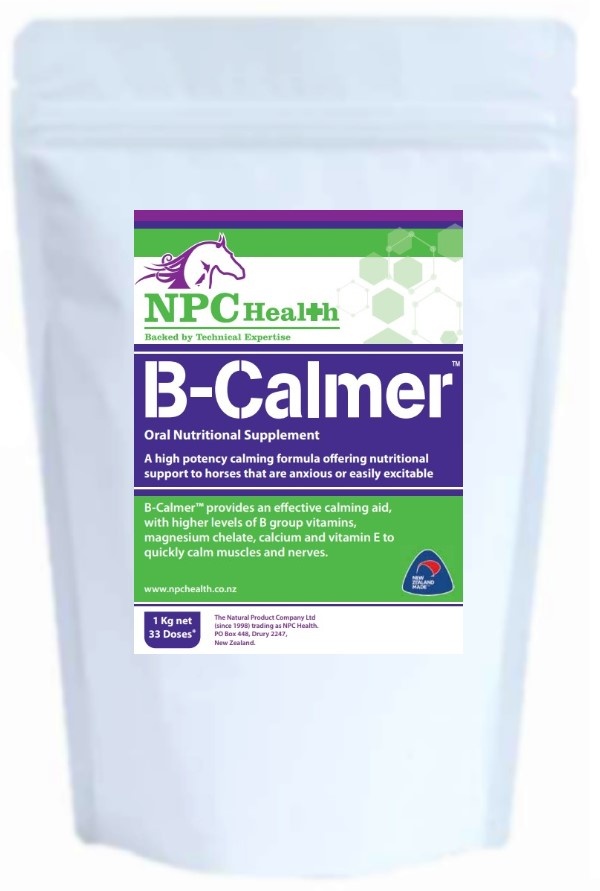
NPC B-Calmer
A calming supplement for horses with B group vitamins, Vitamin E and Magnesium to quickly relax tension from muscles and nerves. An effective formula that may be given prior to riding (1-2 hours) or used daily as required. A fortified formula to re-balance and calm stressed, anxious and over reactive horses prior to handling or riding.
Brand: Horsey
Category: Sporting Goods > Outdoor Recreation > Equestrian > Horse Care > Horse Vitamins & Supplements